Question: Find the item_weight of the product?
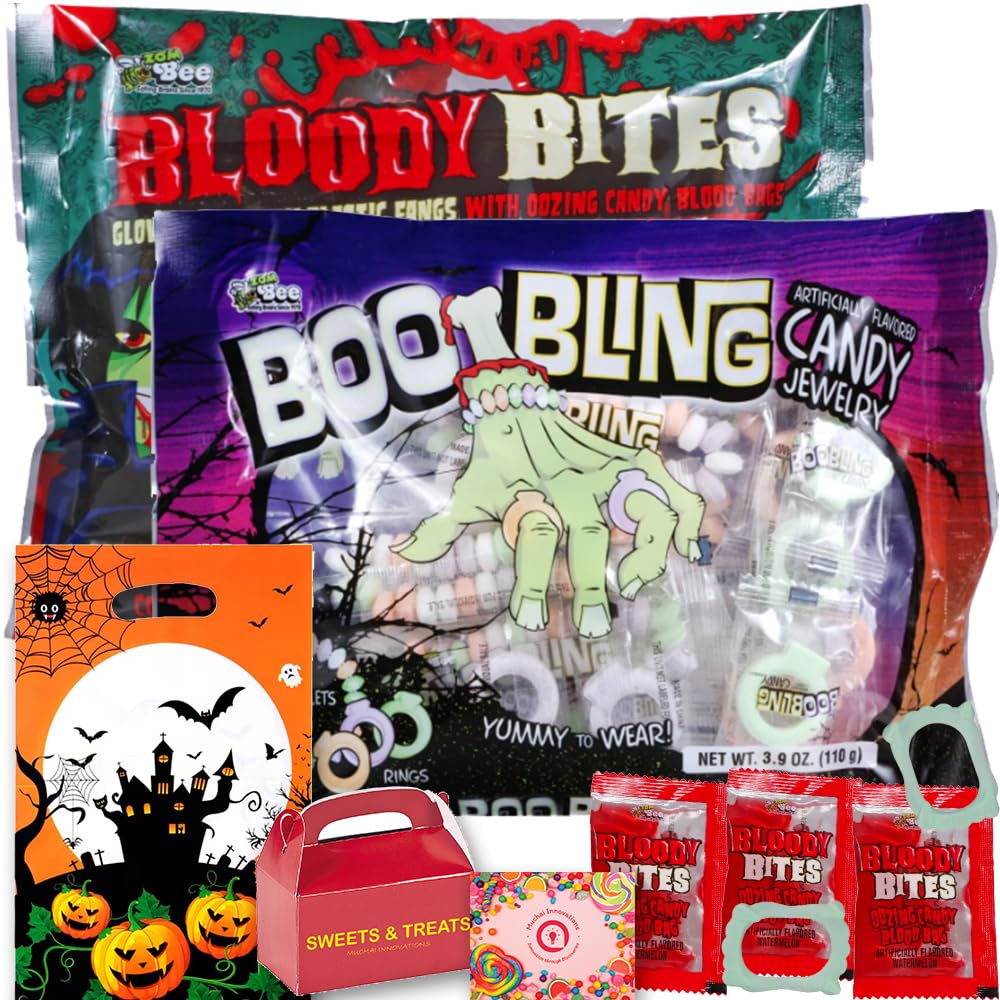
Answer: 110.0 gram